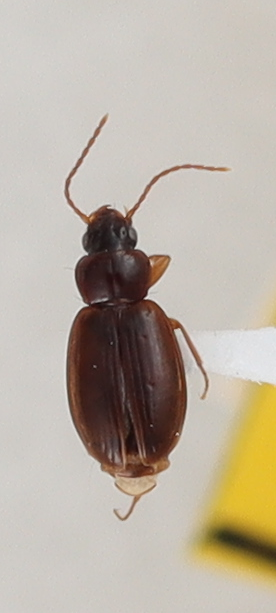
Scientific name: Trechus obtusus
Plot: 3
Trap: W
Collected: 20190619